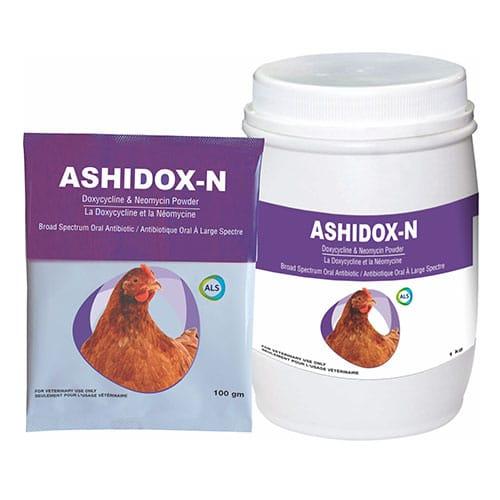
Mfuko mdogo, kopo la plastiki lililofungwa na mfuniko lenye rangi nyeupe na zambarau, likiwa na picha ya kuku mbele pamoja na dawa ndani yake kwa ajili ya kutibu magonjwa ya wanyama na mimea.